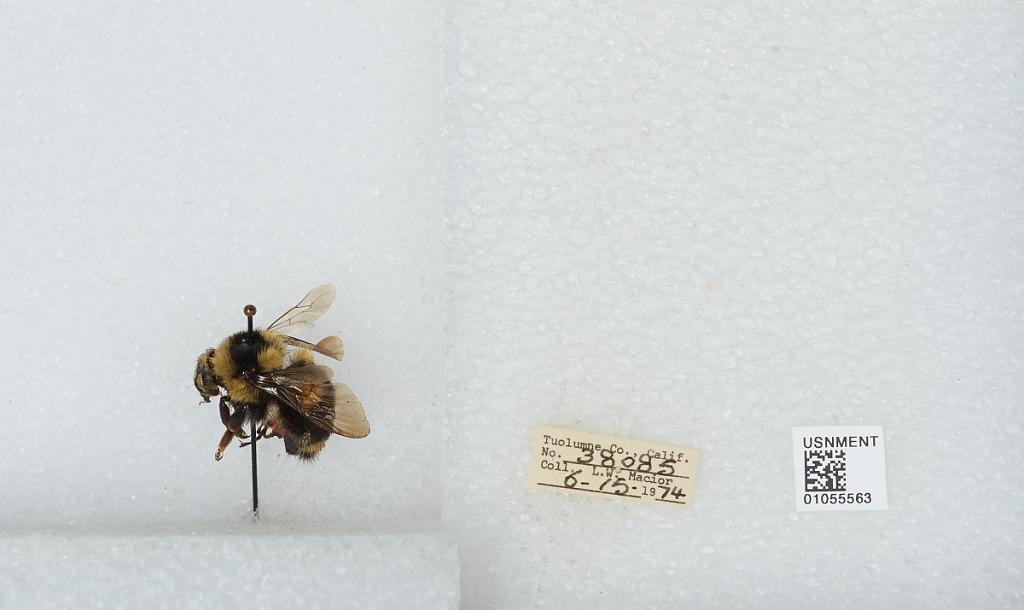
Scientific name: Bombus bifarius nearcticus
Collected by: L. Macior
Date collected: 1974-6-15
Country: United States
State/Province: California
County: Tuolumne
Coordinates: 38.02, -119.94